The Princess Diaries, Volume V: Princess in Pink

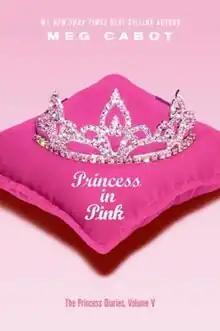
First edition cover

The Princess Diaries Volume V: Princess in Pink, released in the United Kingdom as The Princess Diaries: Give Me Five, is a young adult book in the "Princess Diaries" series. Written by Meg Cabot, it was released on March 1, 2004, by Harper Collins Publishers and is the fifth book in the series.